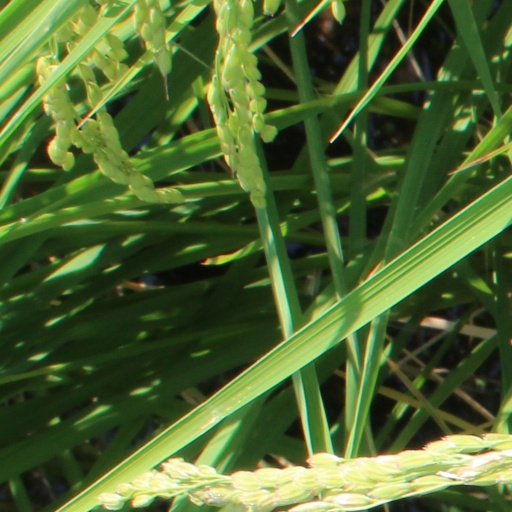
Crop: rice